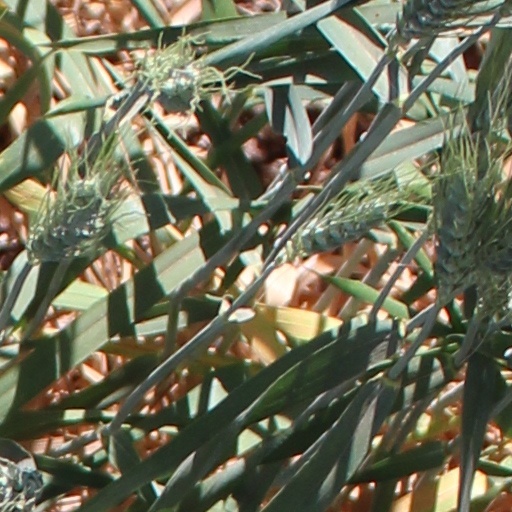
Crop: wheat